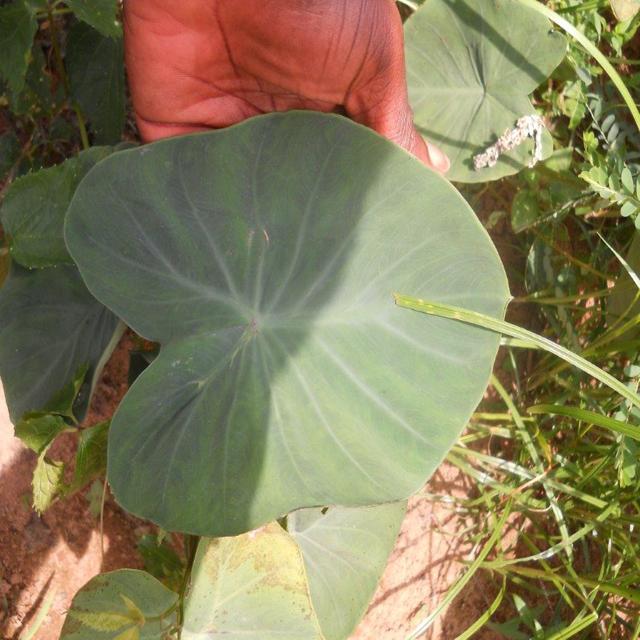
Label: Healthy